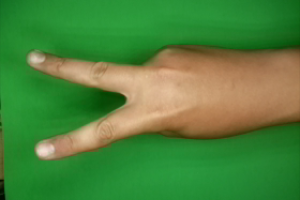
Label: scissors